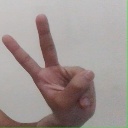
अक्षर: ऐ